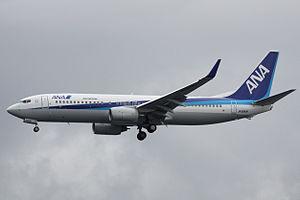
ANA, sigle de All Nippon Airways, abrégé en Zennikkū au Japon, est une société de transport aérien qui a été fondée en 1952 comme Corporation japonaise de transports en hélicoptères et aéroplanes. L'entreprise est un résultat direct de la Seconde Guerre mondiale avec l'obligation pour le gouvernement japonais de recréer un réseau de transport aérien dans le pays.
ANA, sigle de All Nippon Airways, abrégé en Zennikkū au Japon, est une société de transport aérien qui a été fondée en 1952 comme Corporation japonaise de transports en hélicoptères et aéroplanes. L'entreprise est un résultat direct de la Seconde Guerre mondiale avec l'obligation pour le gouvernement japonais de recréer un réseau de transport aérien dans le pays.